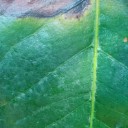
Label: Phoma